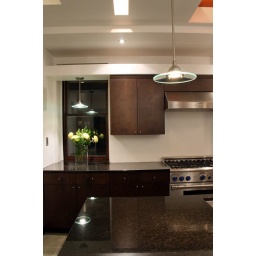
modern kitchen in historic house